X Ray: The Inner Image

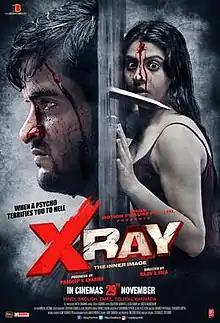

X Ray: The Inner Image is an 2019 Indian psychological thriller film. It stars Rahul Sharma and Yaashi Kapoor in the lead and is directed by Rajiv S Ruia.